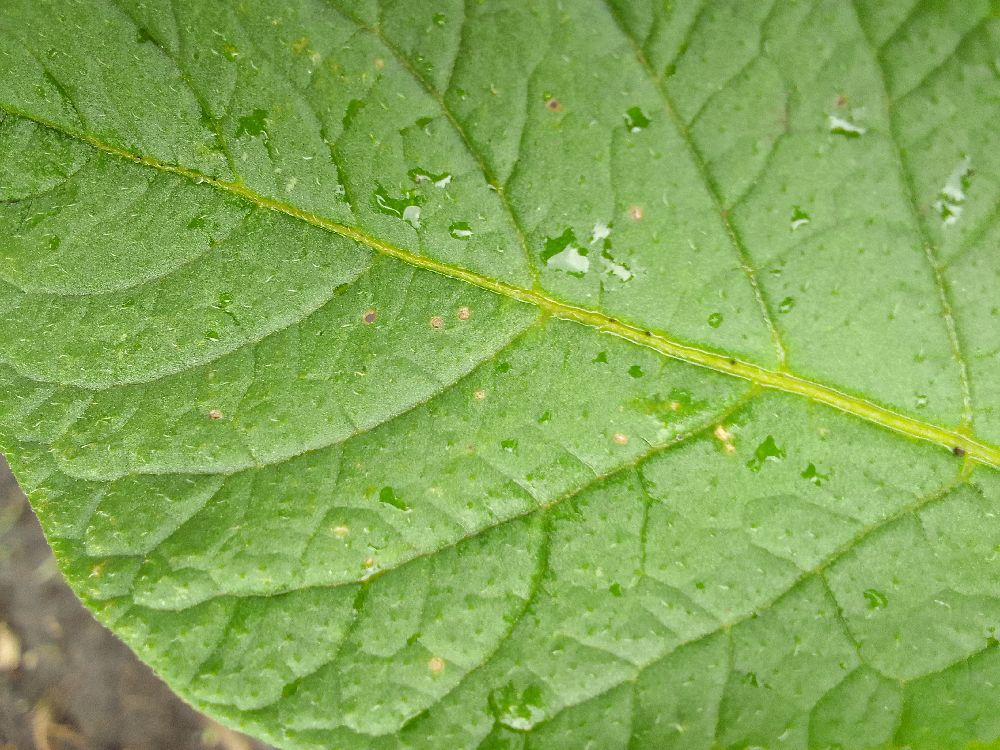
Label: Healthy